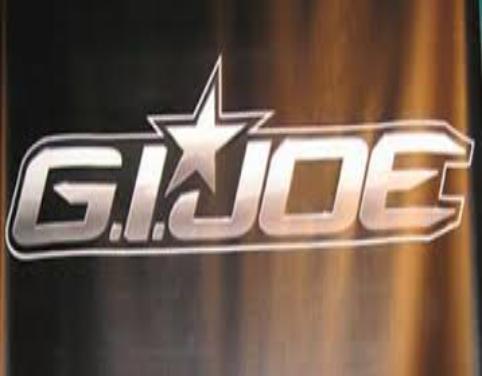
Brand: g.i. joe
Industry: Leisure